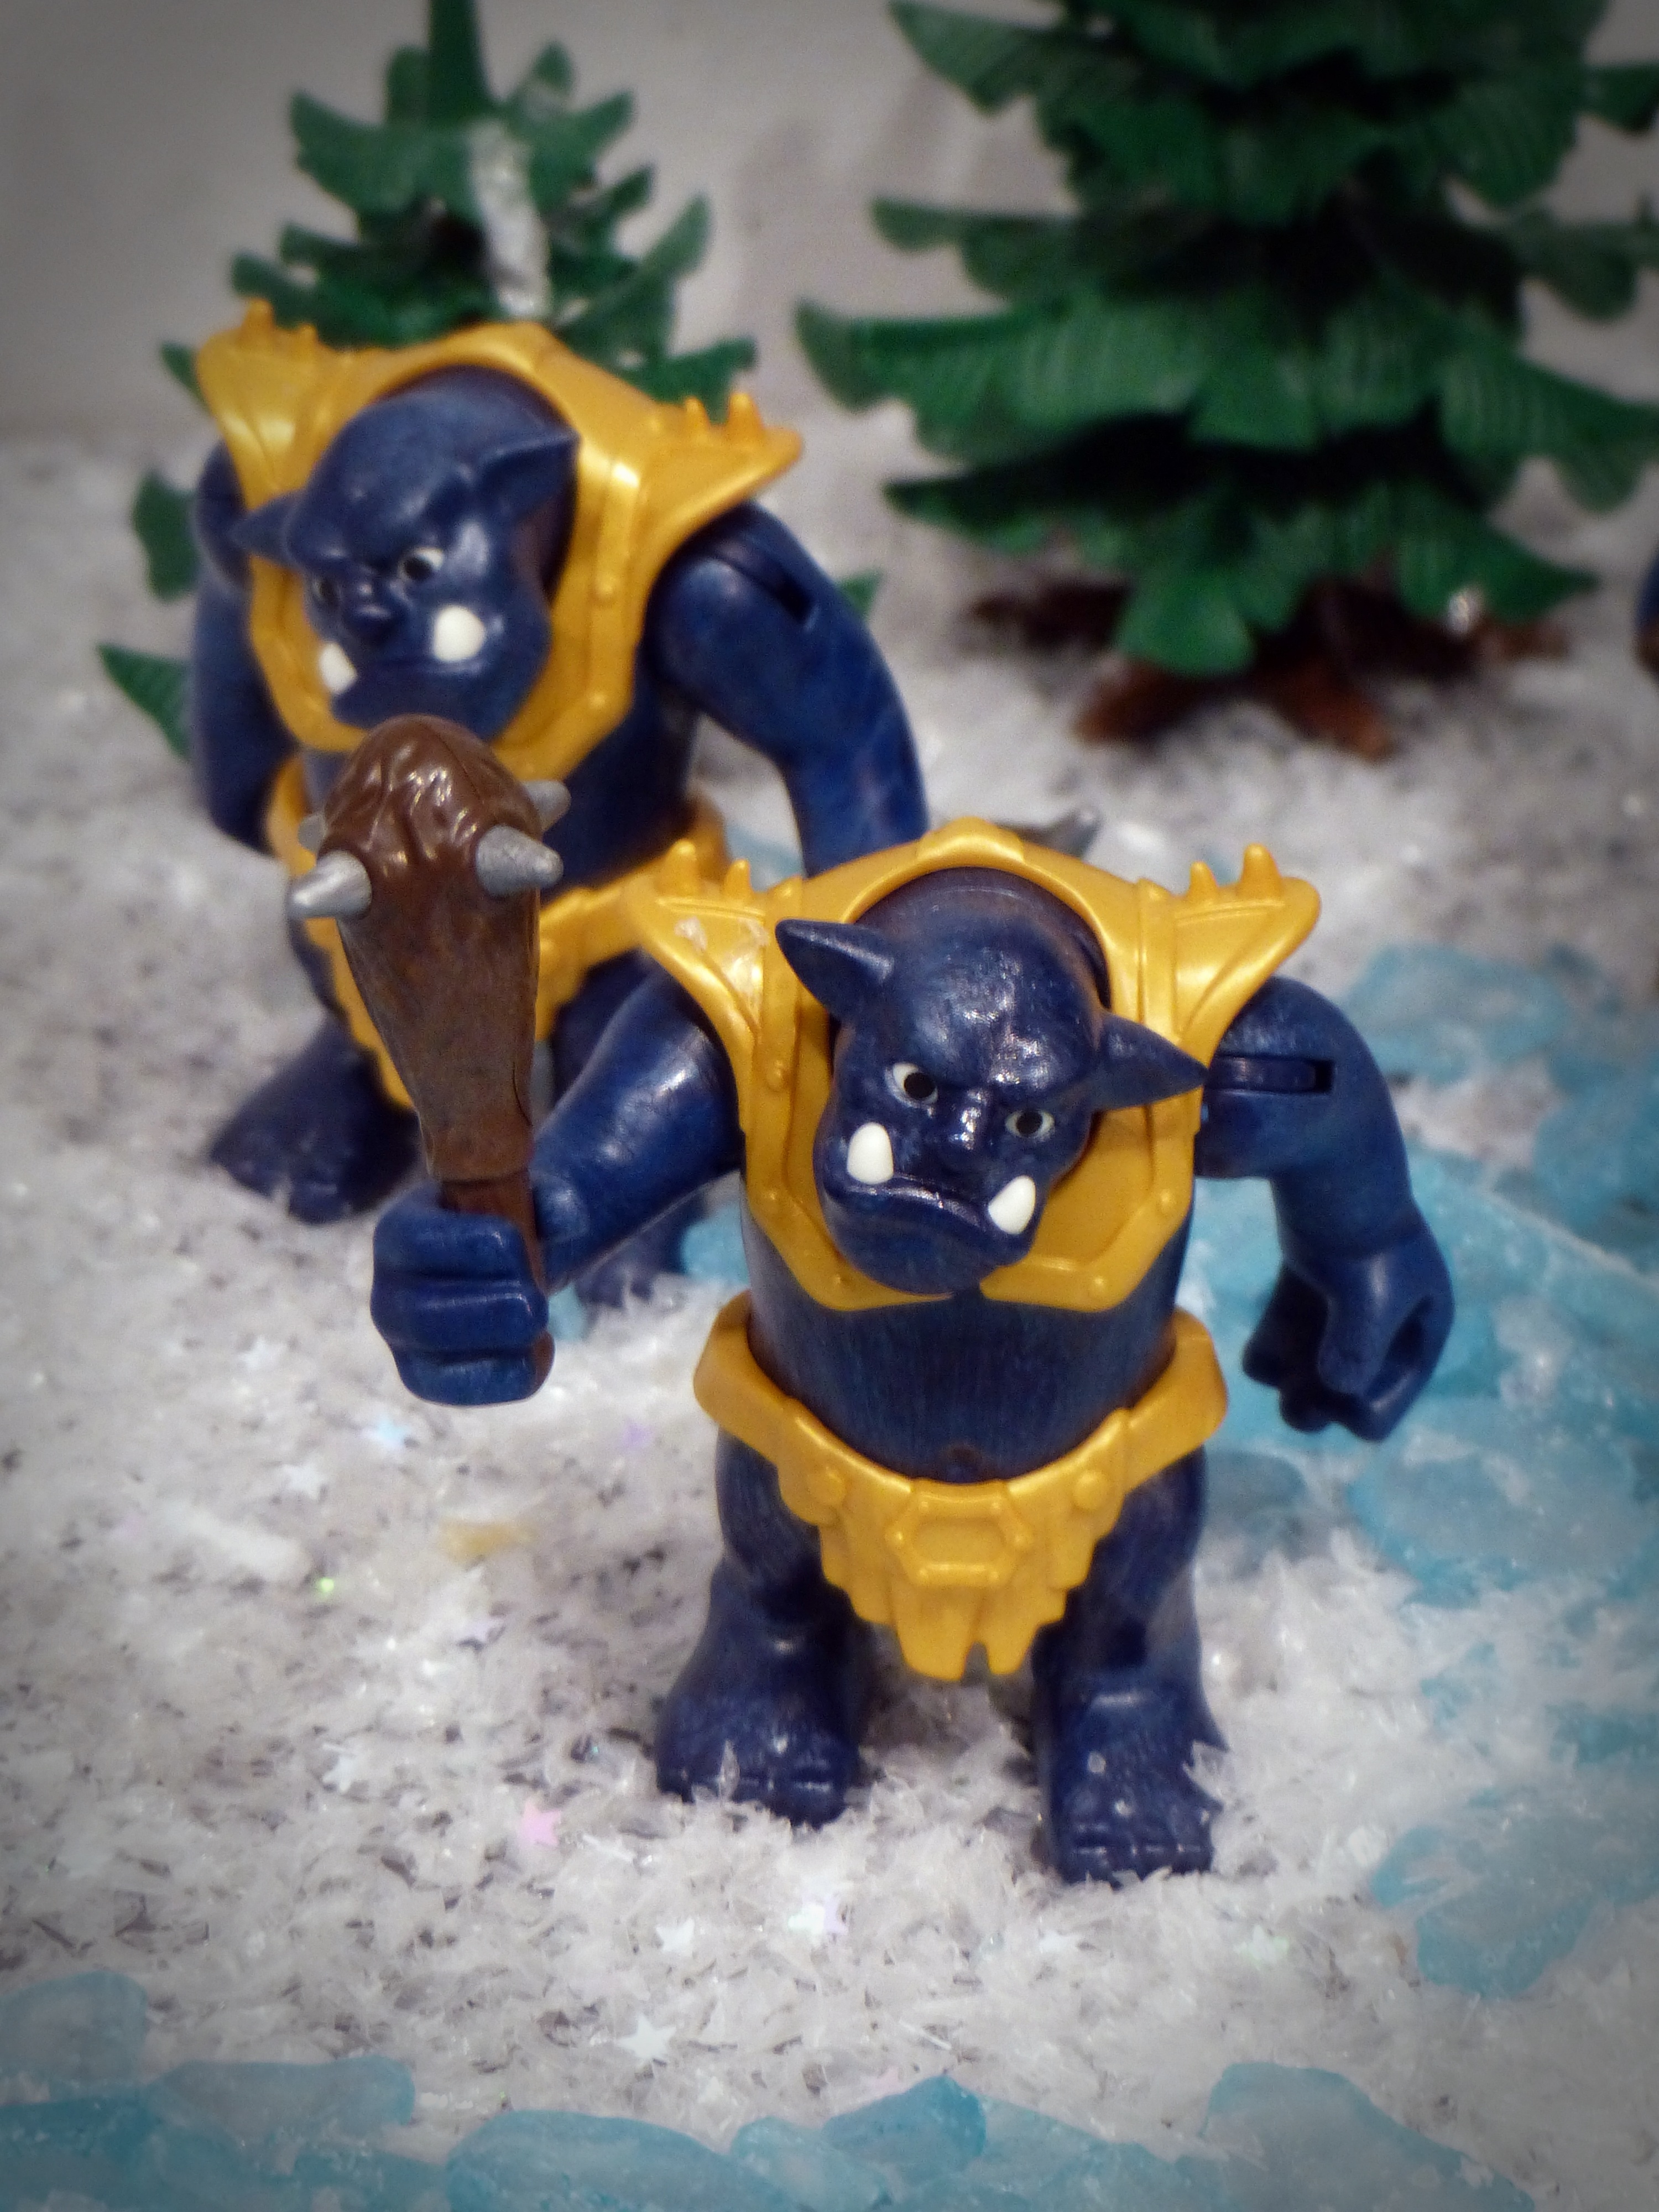
blue, toy, playmobil, toys, monster, troll, figures, exhibition, oger